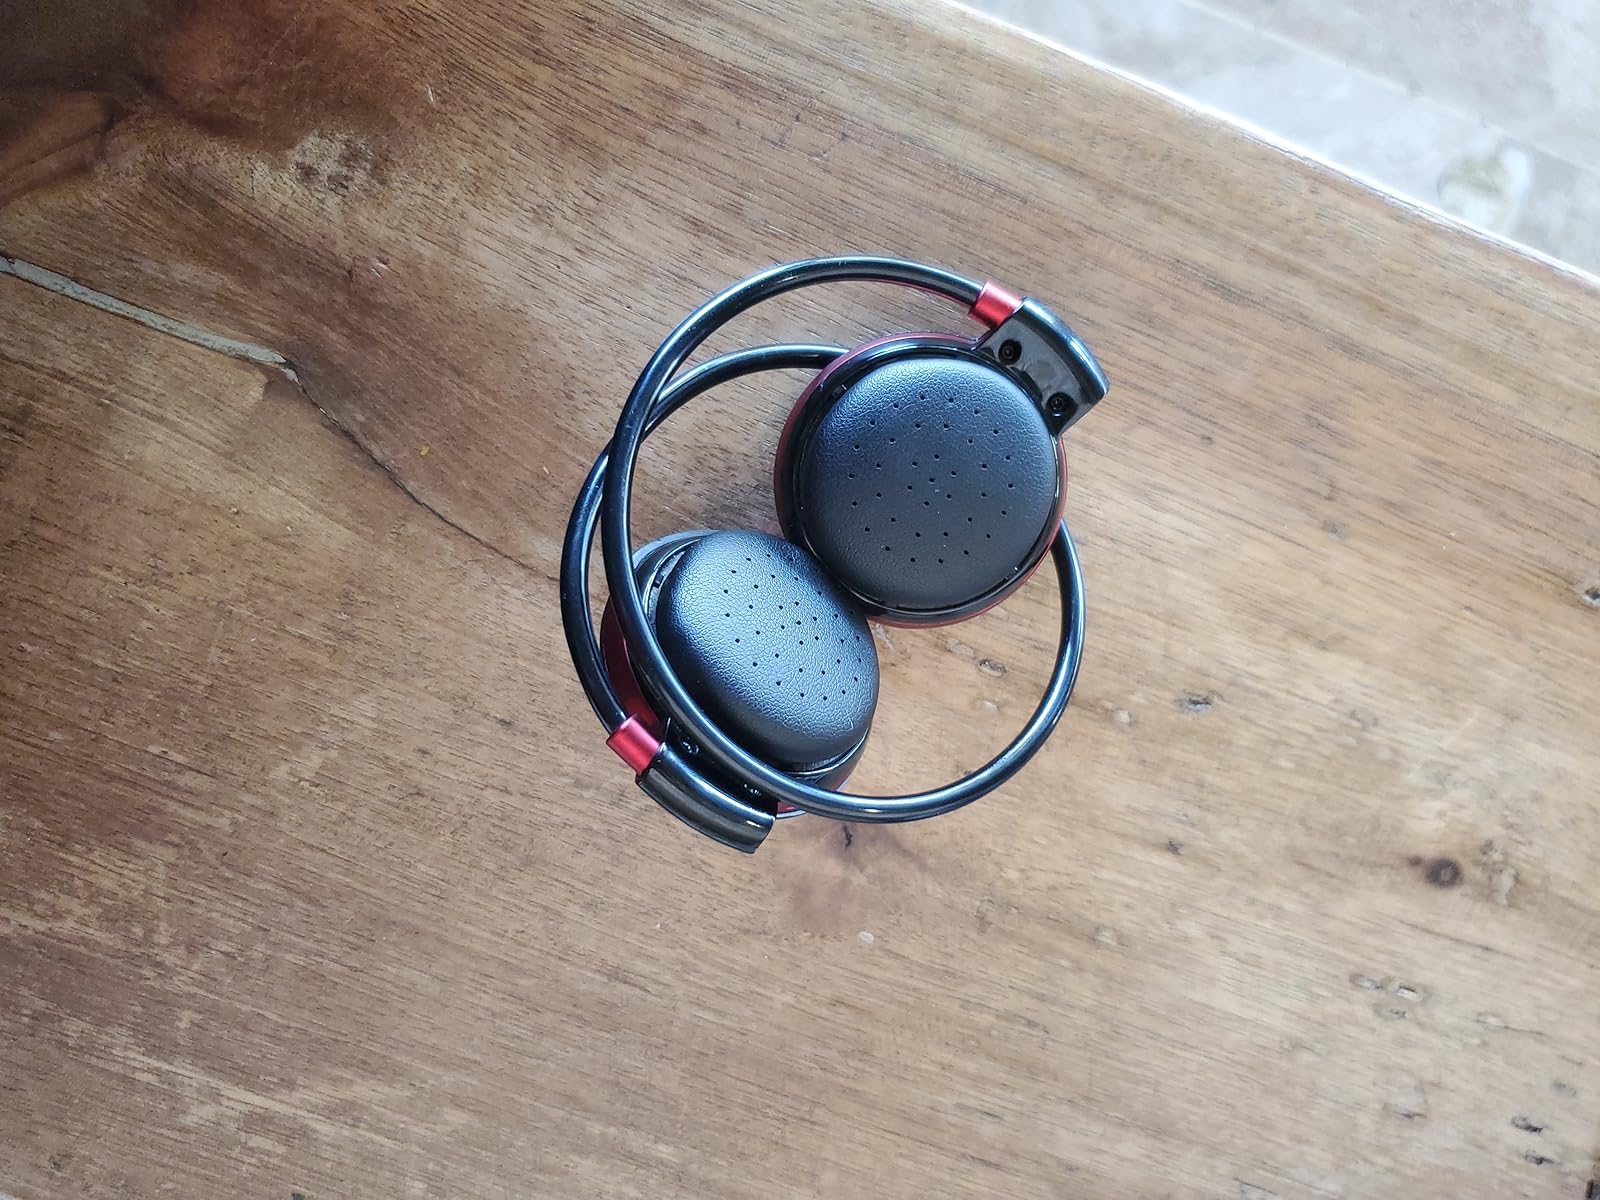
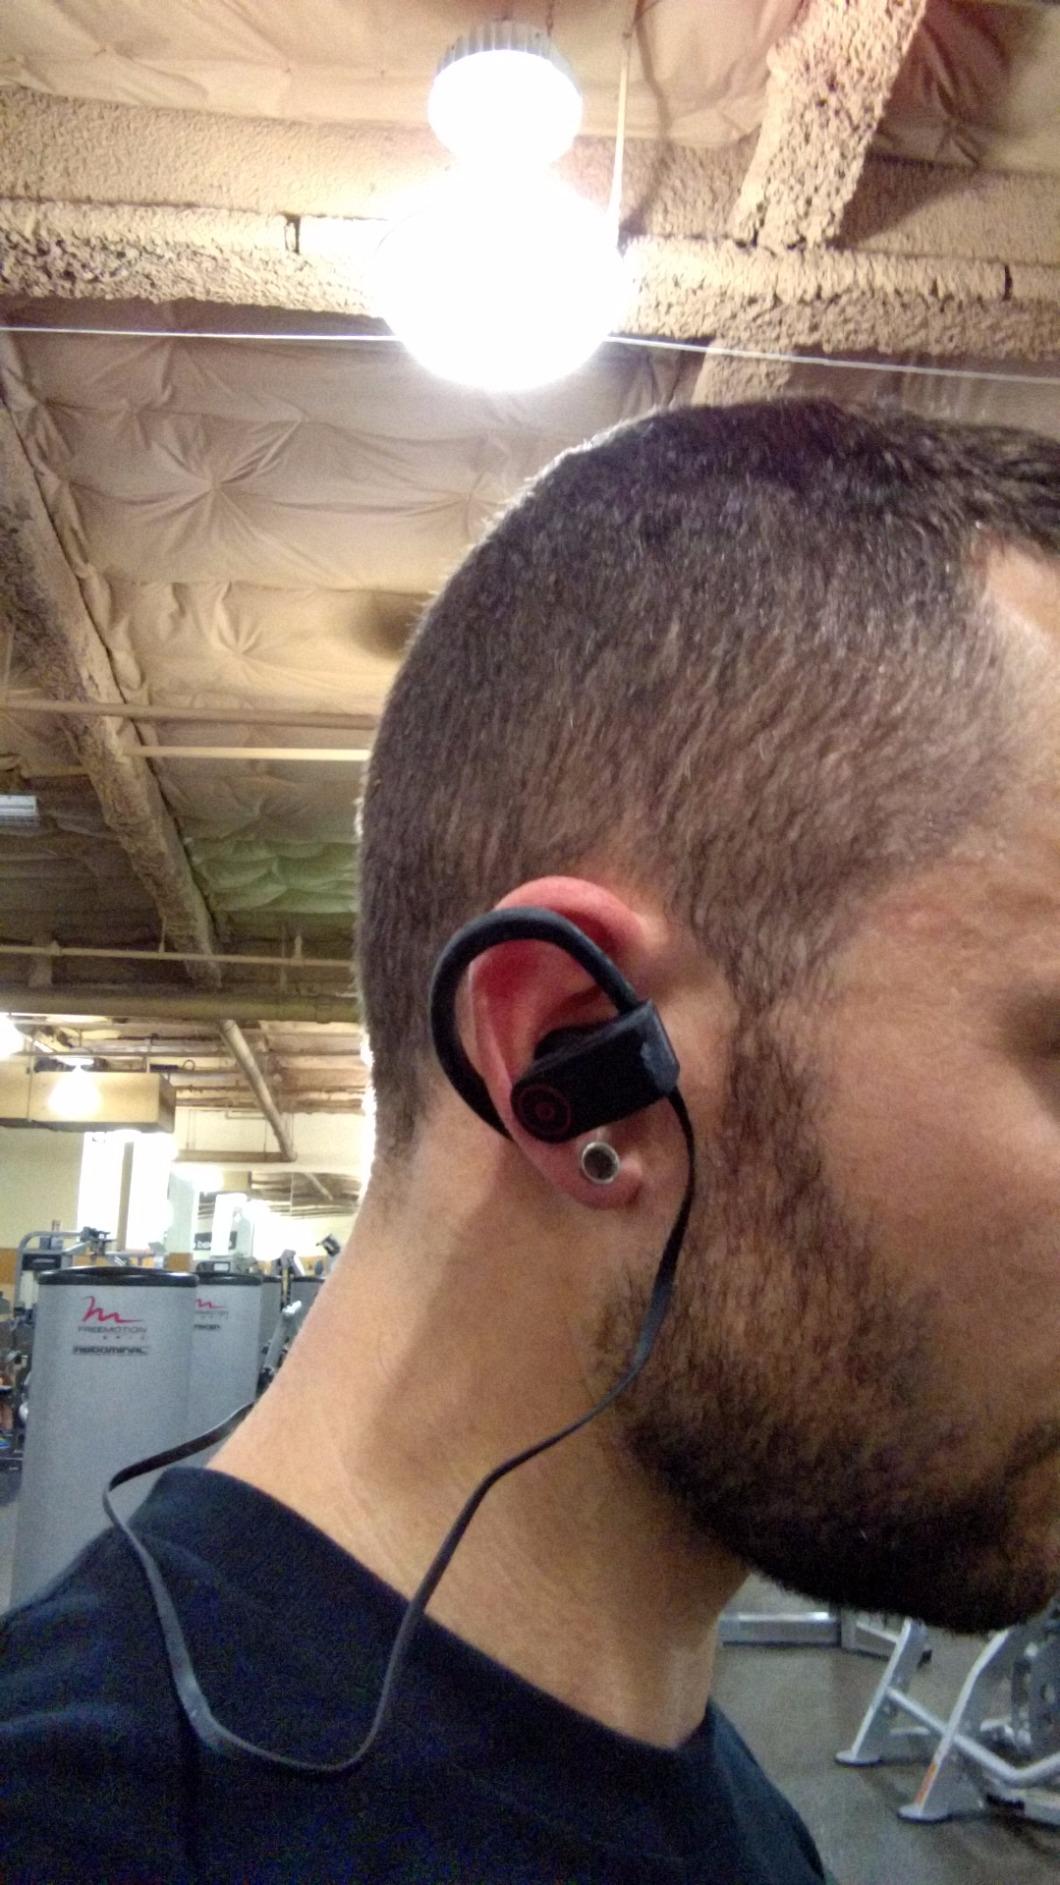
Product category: headphones
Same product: no